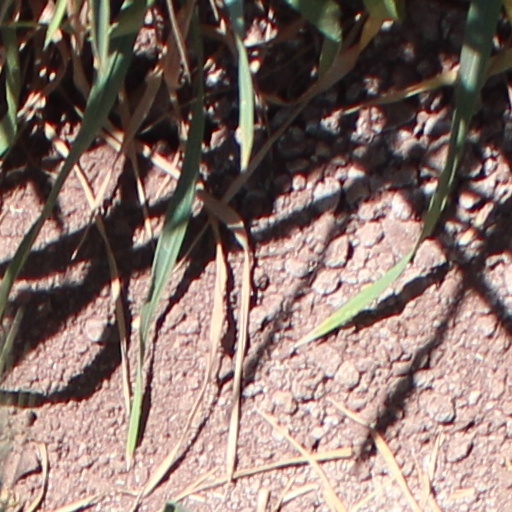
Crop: wheat